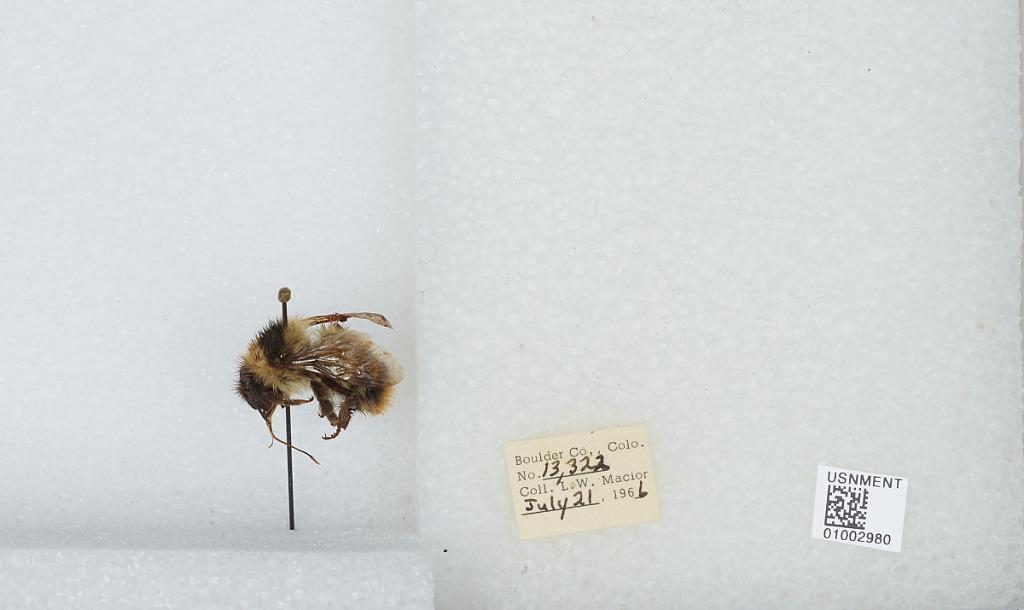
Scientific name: Bombus (Alpinobombus) balteatus Dahlbom
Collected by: L. Macior
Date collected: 1966-7-21
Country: United States
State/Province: Colorado
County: Boulder
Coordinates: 40.0275, -105.252